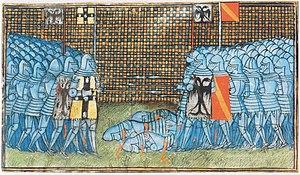
C'est la bataille de coucherel où les anglois et navarrois furent desconfis et le captal de beuch pris et messire jehan joel mort et plusieurs autres par les françois. BNF Français 2662 fol.283 verso [1].
La bataille de Cocherel a lieu le jeudi 16 mai 1364 entre Charles V de France dont l'armée est commandée par Bertrand du Guesclin, et Charles II de Navarre dont les troupes sont sous les ordres du captal de Buch Jean de Grailly ainsi que des archers anglais sous Blancbourg et Jean Jouel et des compagnies de routiers commandées par Arnaud-Amanieu d'Albret du côté anglais et Arnaud de Cervole, du côté français.